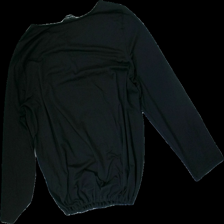
View: back
Type: Top
Category: Ladies
Brand: Not in the list
Brand text on label: Not applicable
Colors: Black, White
Material: Unknown
Pattern: Other
Cut: Regular
Size: XXL
Season: All
Price range: <50
Recommended usage: Export